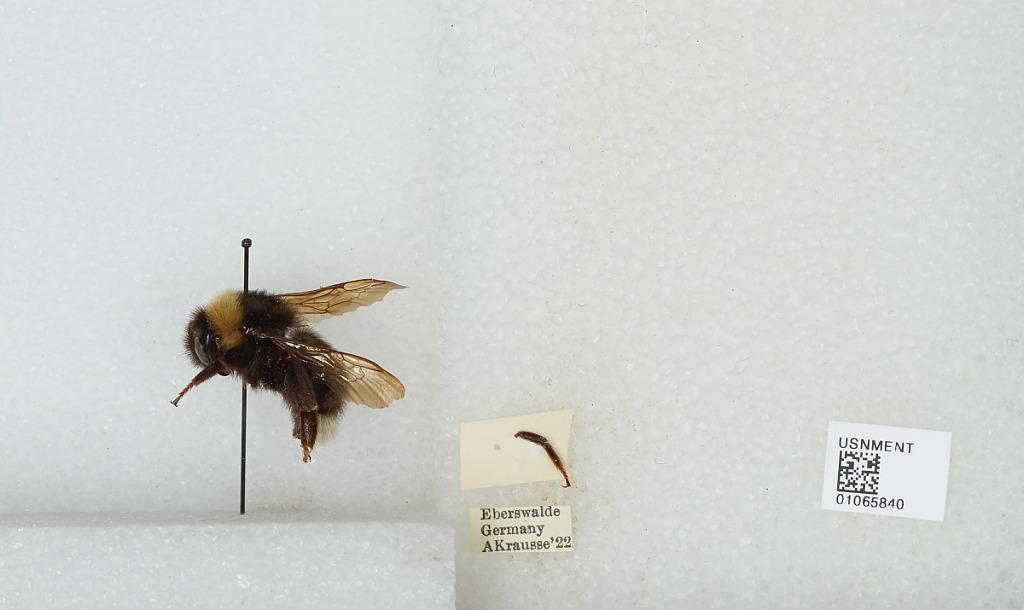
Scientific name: Bombus sp.
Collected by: A. Krausse
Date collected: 1922--
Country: Germany
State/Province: Brandenburg
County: Barnim
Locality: Eberswalde
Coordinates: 52.8356, 13.8182